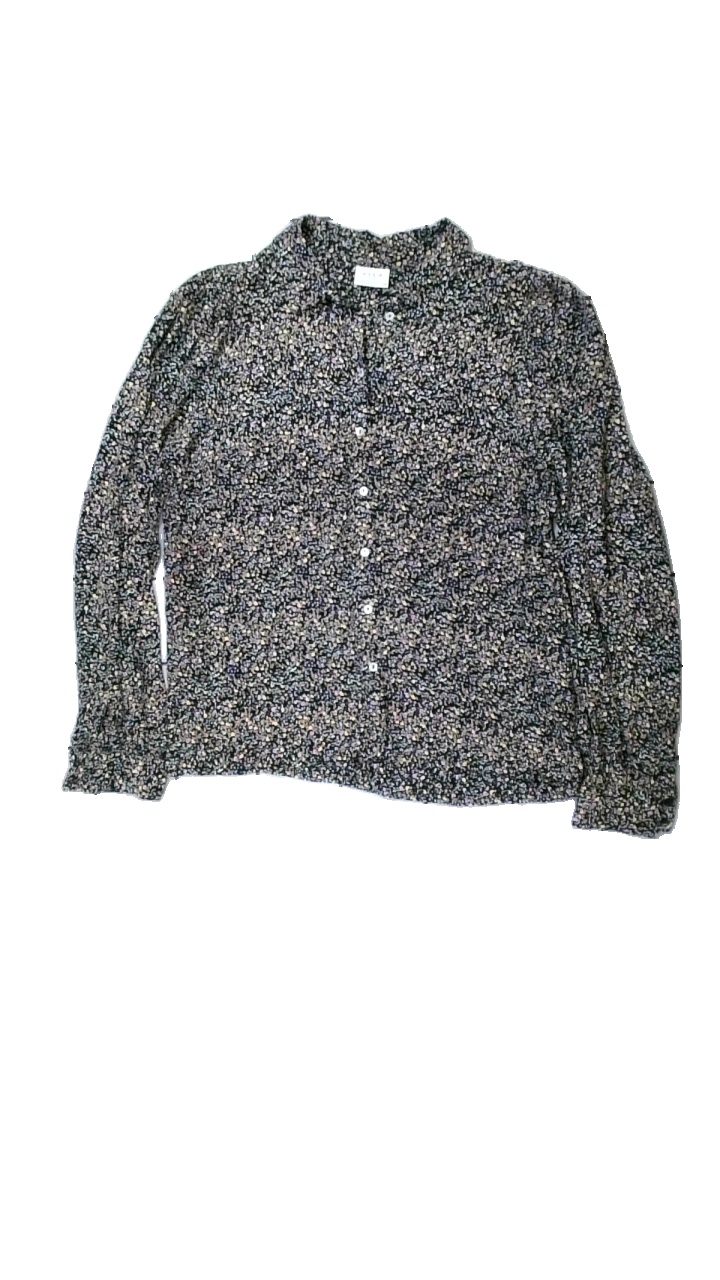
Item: Shirt (Ladies)
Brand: Vila
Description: blommig skjorta
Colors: Black, Yellow, Pink, Multicolor
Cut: Regular
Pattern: Floral print
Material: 100% viscose
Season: All
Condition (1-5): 5
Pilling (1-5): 5
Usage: Reuse
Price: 50-100